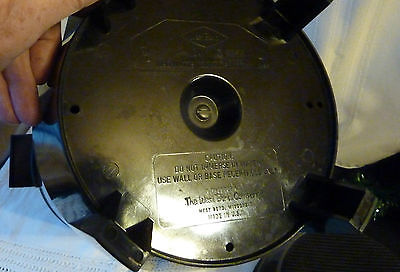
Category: coffee maker